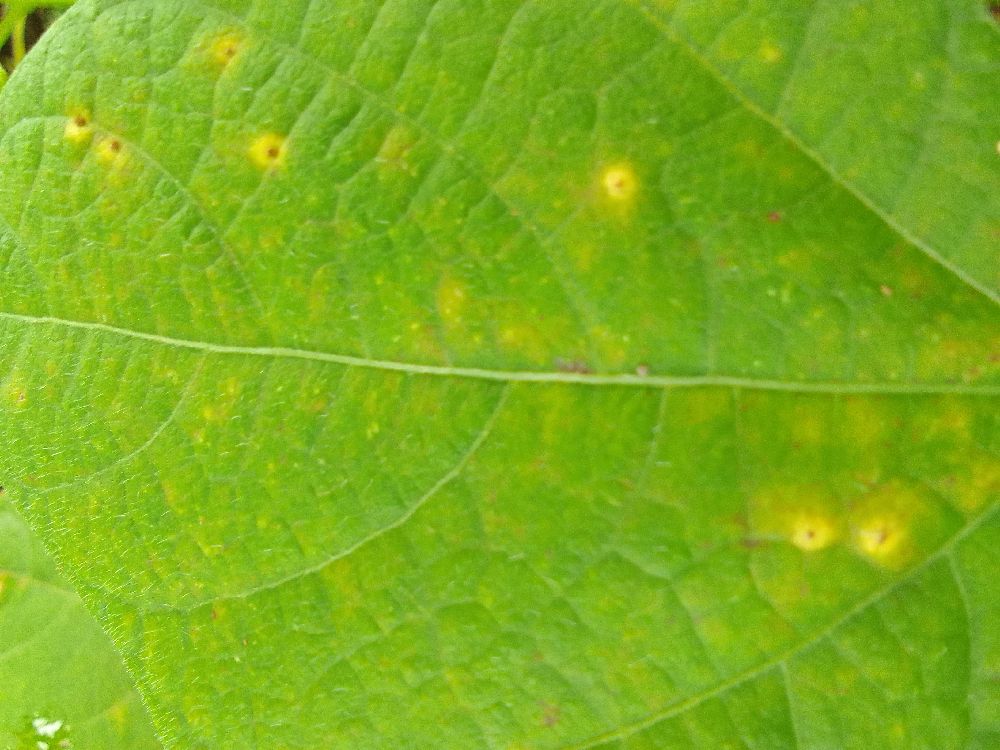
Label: rust